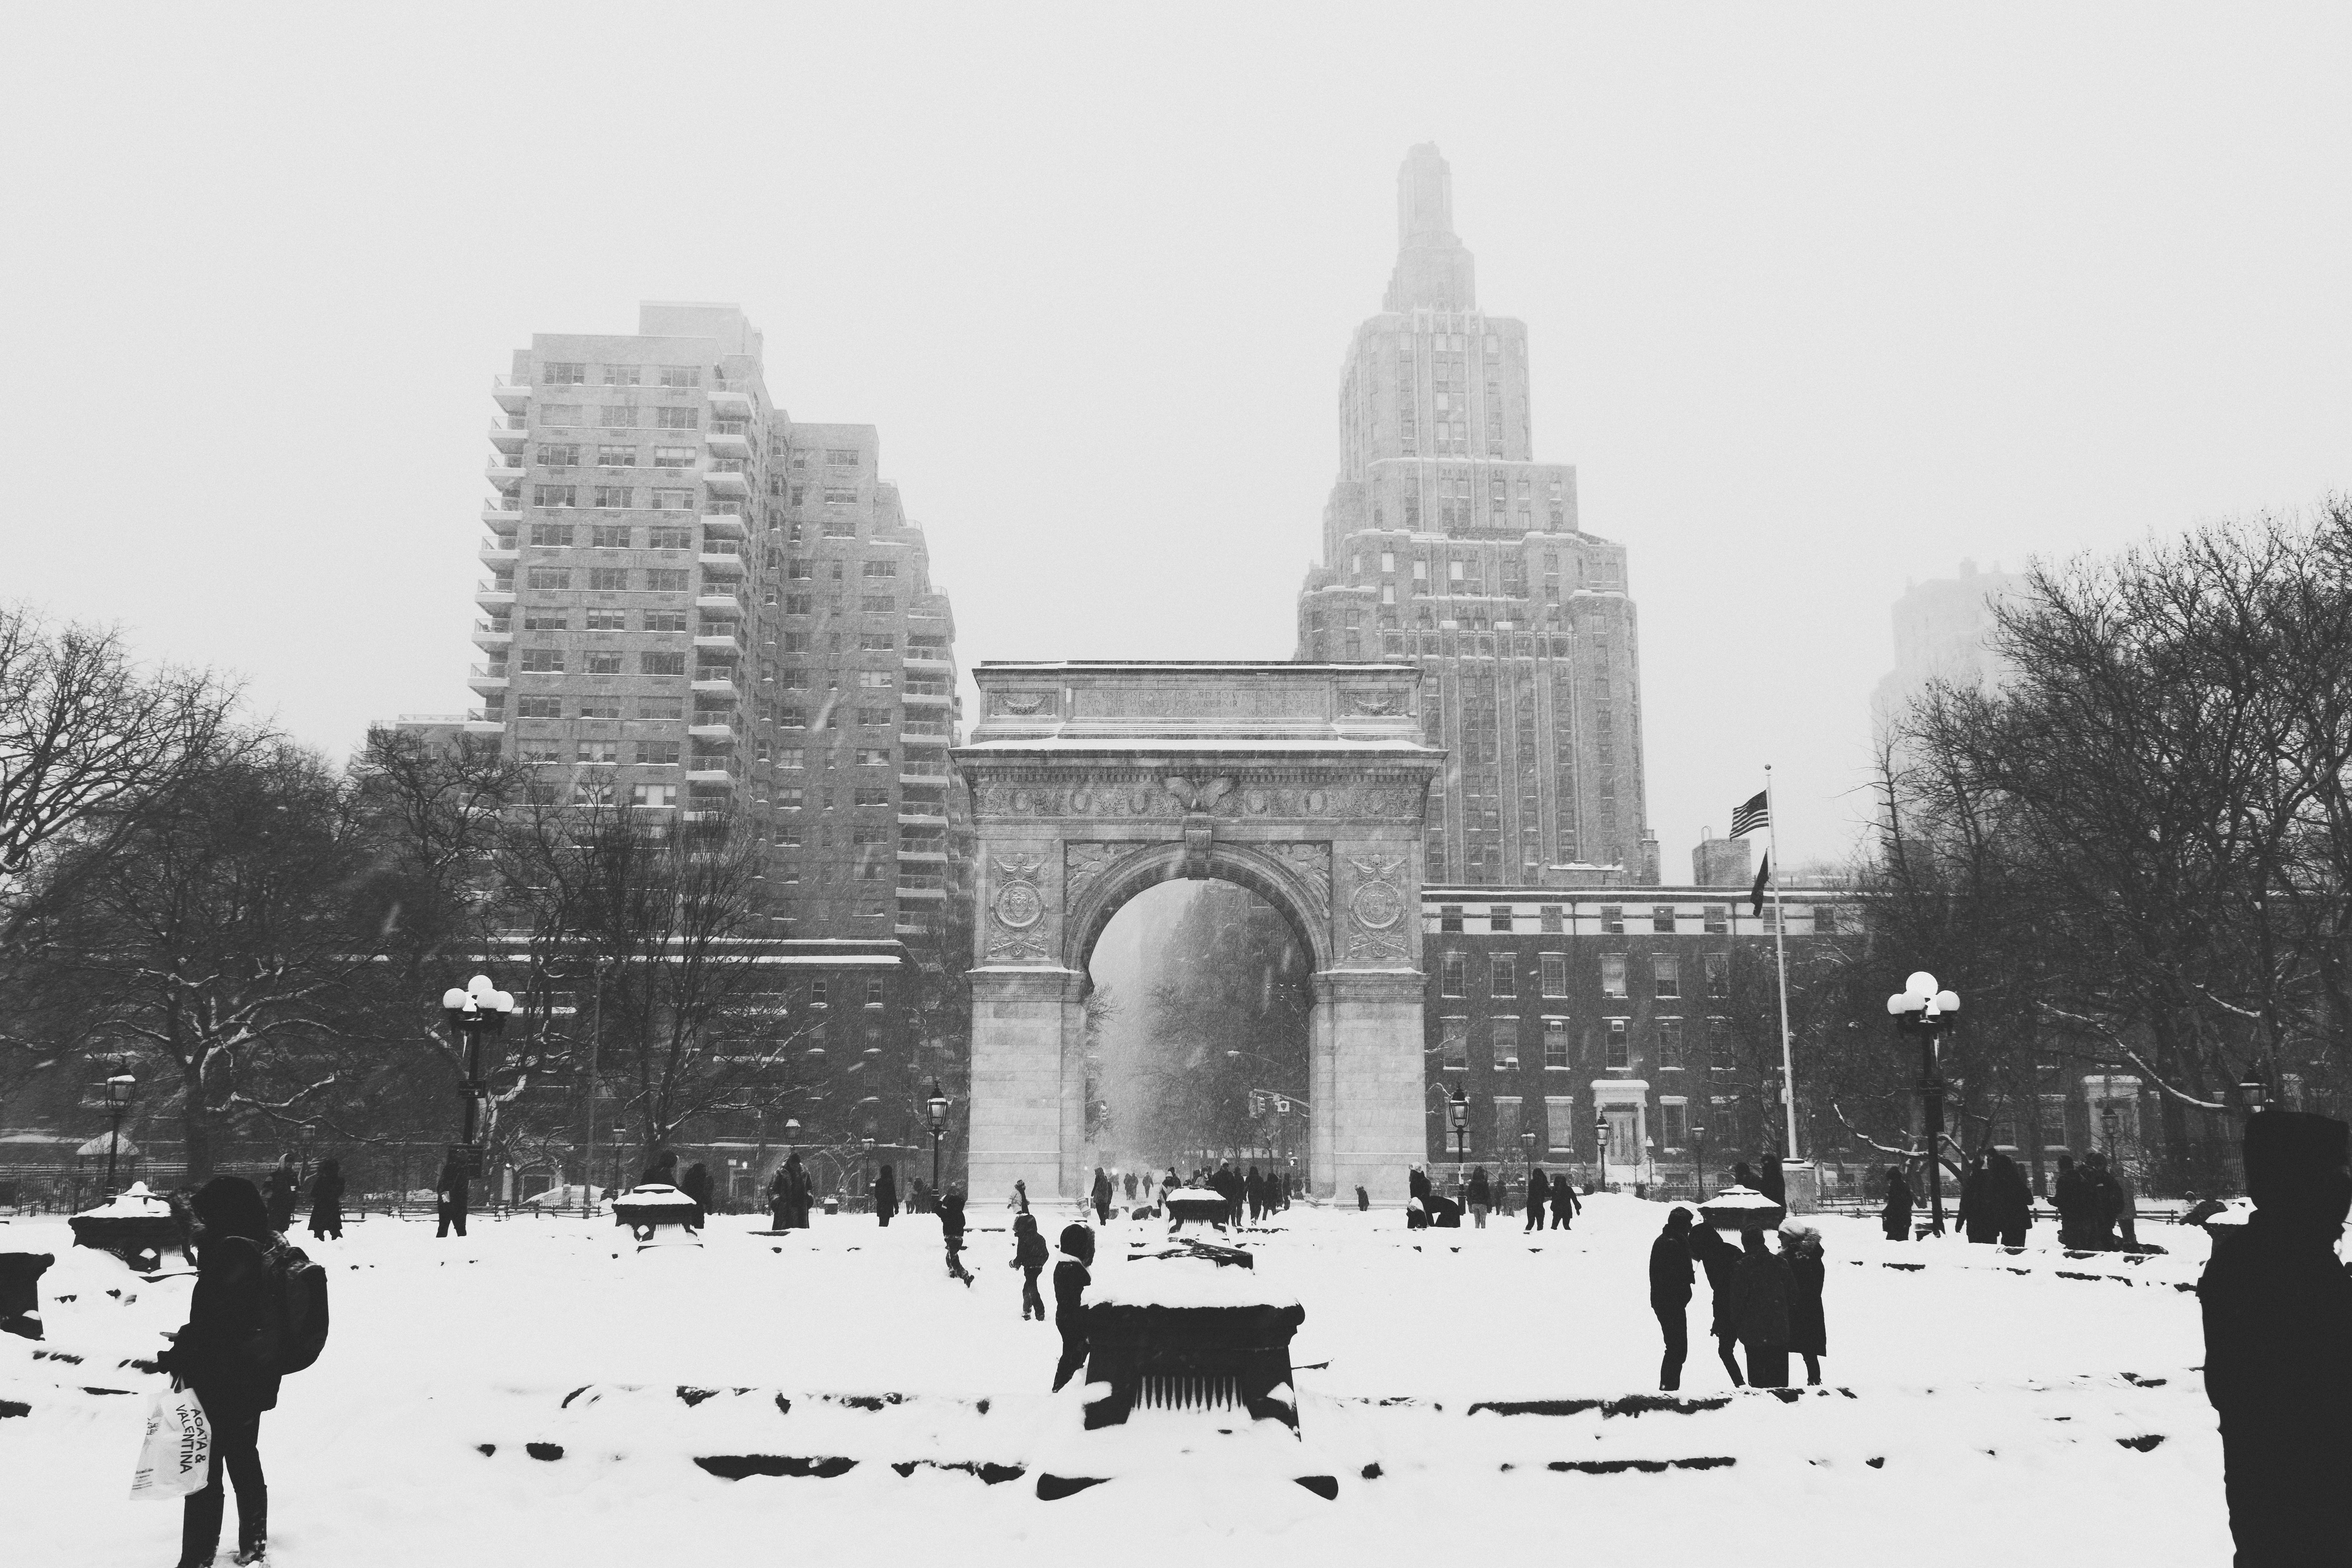
landscape, nature, outdoor, snow, cold, winter, black and white, architecture, structure, people, city, new york, manhattan, weather, america, exterior, monochrome, season, buildings, washing square park, monochrome photography